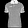
Label: T - shirt / top